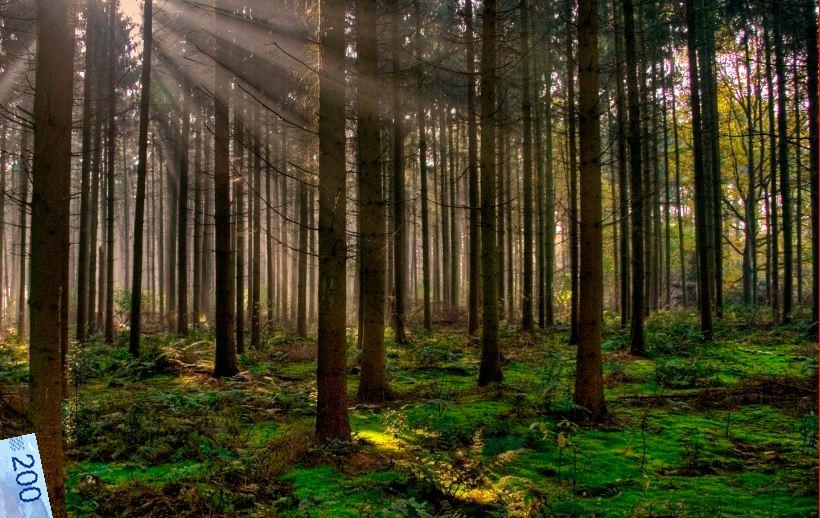
Denominación: 200